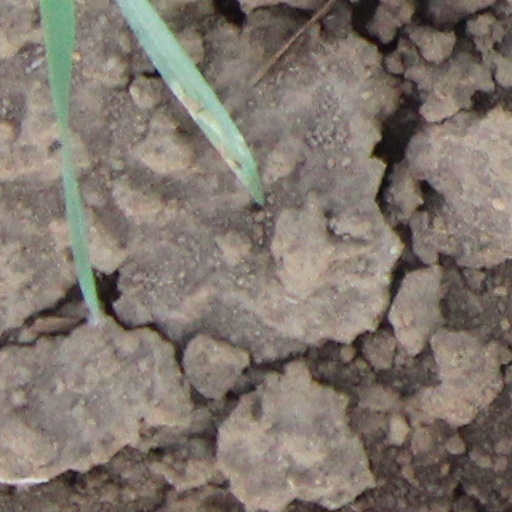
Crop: wheat